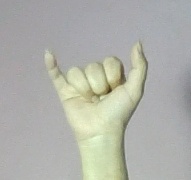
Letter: ya